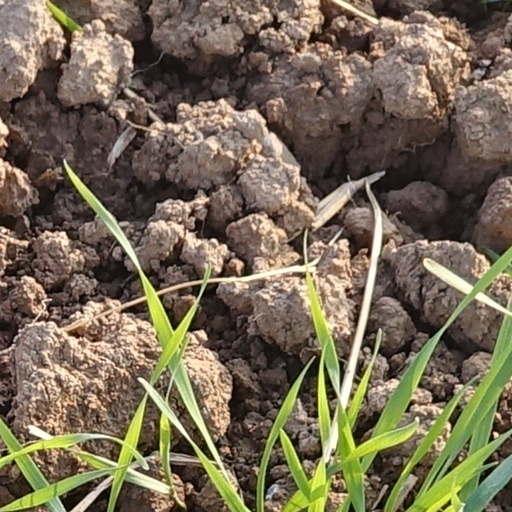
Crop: wheat